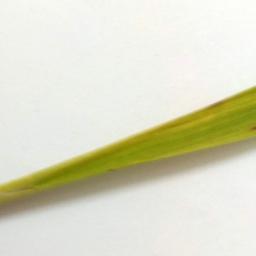
Label: Rice___Brown_Spot